Chaparral

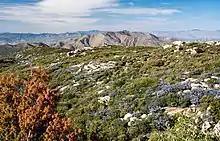
Transmontane chaparral in the Laguna Mountains, Cleveland National Forest

Transmontane chaparral or desert chaparral is found on the eastern slopes of major mountain range systems on the western sides of the deserts of California. The mountain systems include the southeastern Transverse Ranges (the San Bernardino and San Gabriel Mountains) in the Mojave Desert north and northeast of the Los Angeles basin and Inland Empire; and the northern Peninsular Ranges (San Jacinto, Santa Rosa, and Laguna Mountains), which separate the Colorado Desert (western Sonoran Desert) from lower coastal Southern California. It is distinguished from the cismontane chaparral found on the coastal side of the mountains, which experiences higher winter rainfall. Naturally, desert chaparral experiences less winter rainfall than cismontane chaparral. Plants in this community are characterized by small, hard (sclerophyllic) evergreen (non-deciduous) leaves. Desert chaparral grows above California's desert cactus scrub plant community and below the pinyon–juniper woodland. It is further distinguished from the deciduous sub-alpine scrub above the pinyon–juniper woodlands on the same side of the Peninsular ranges.